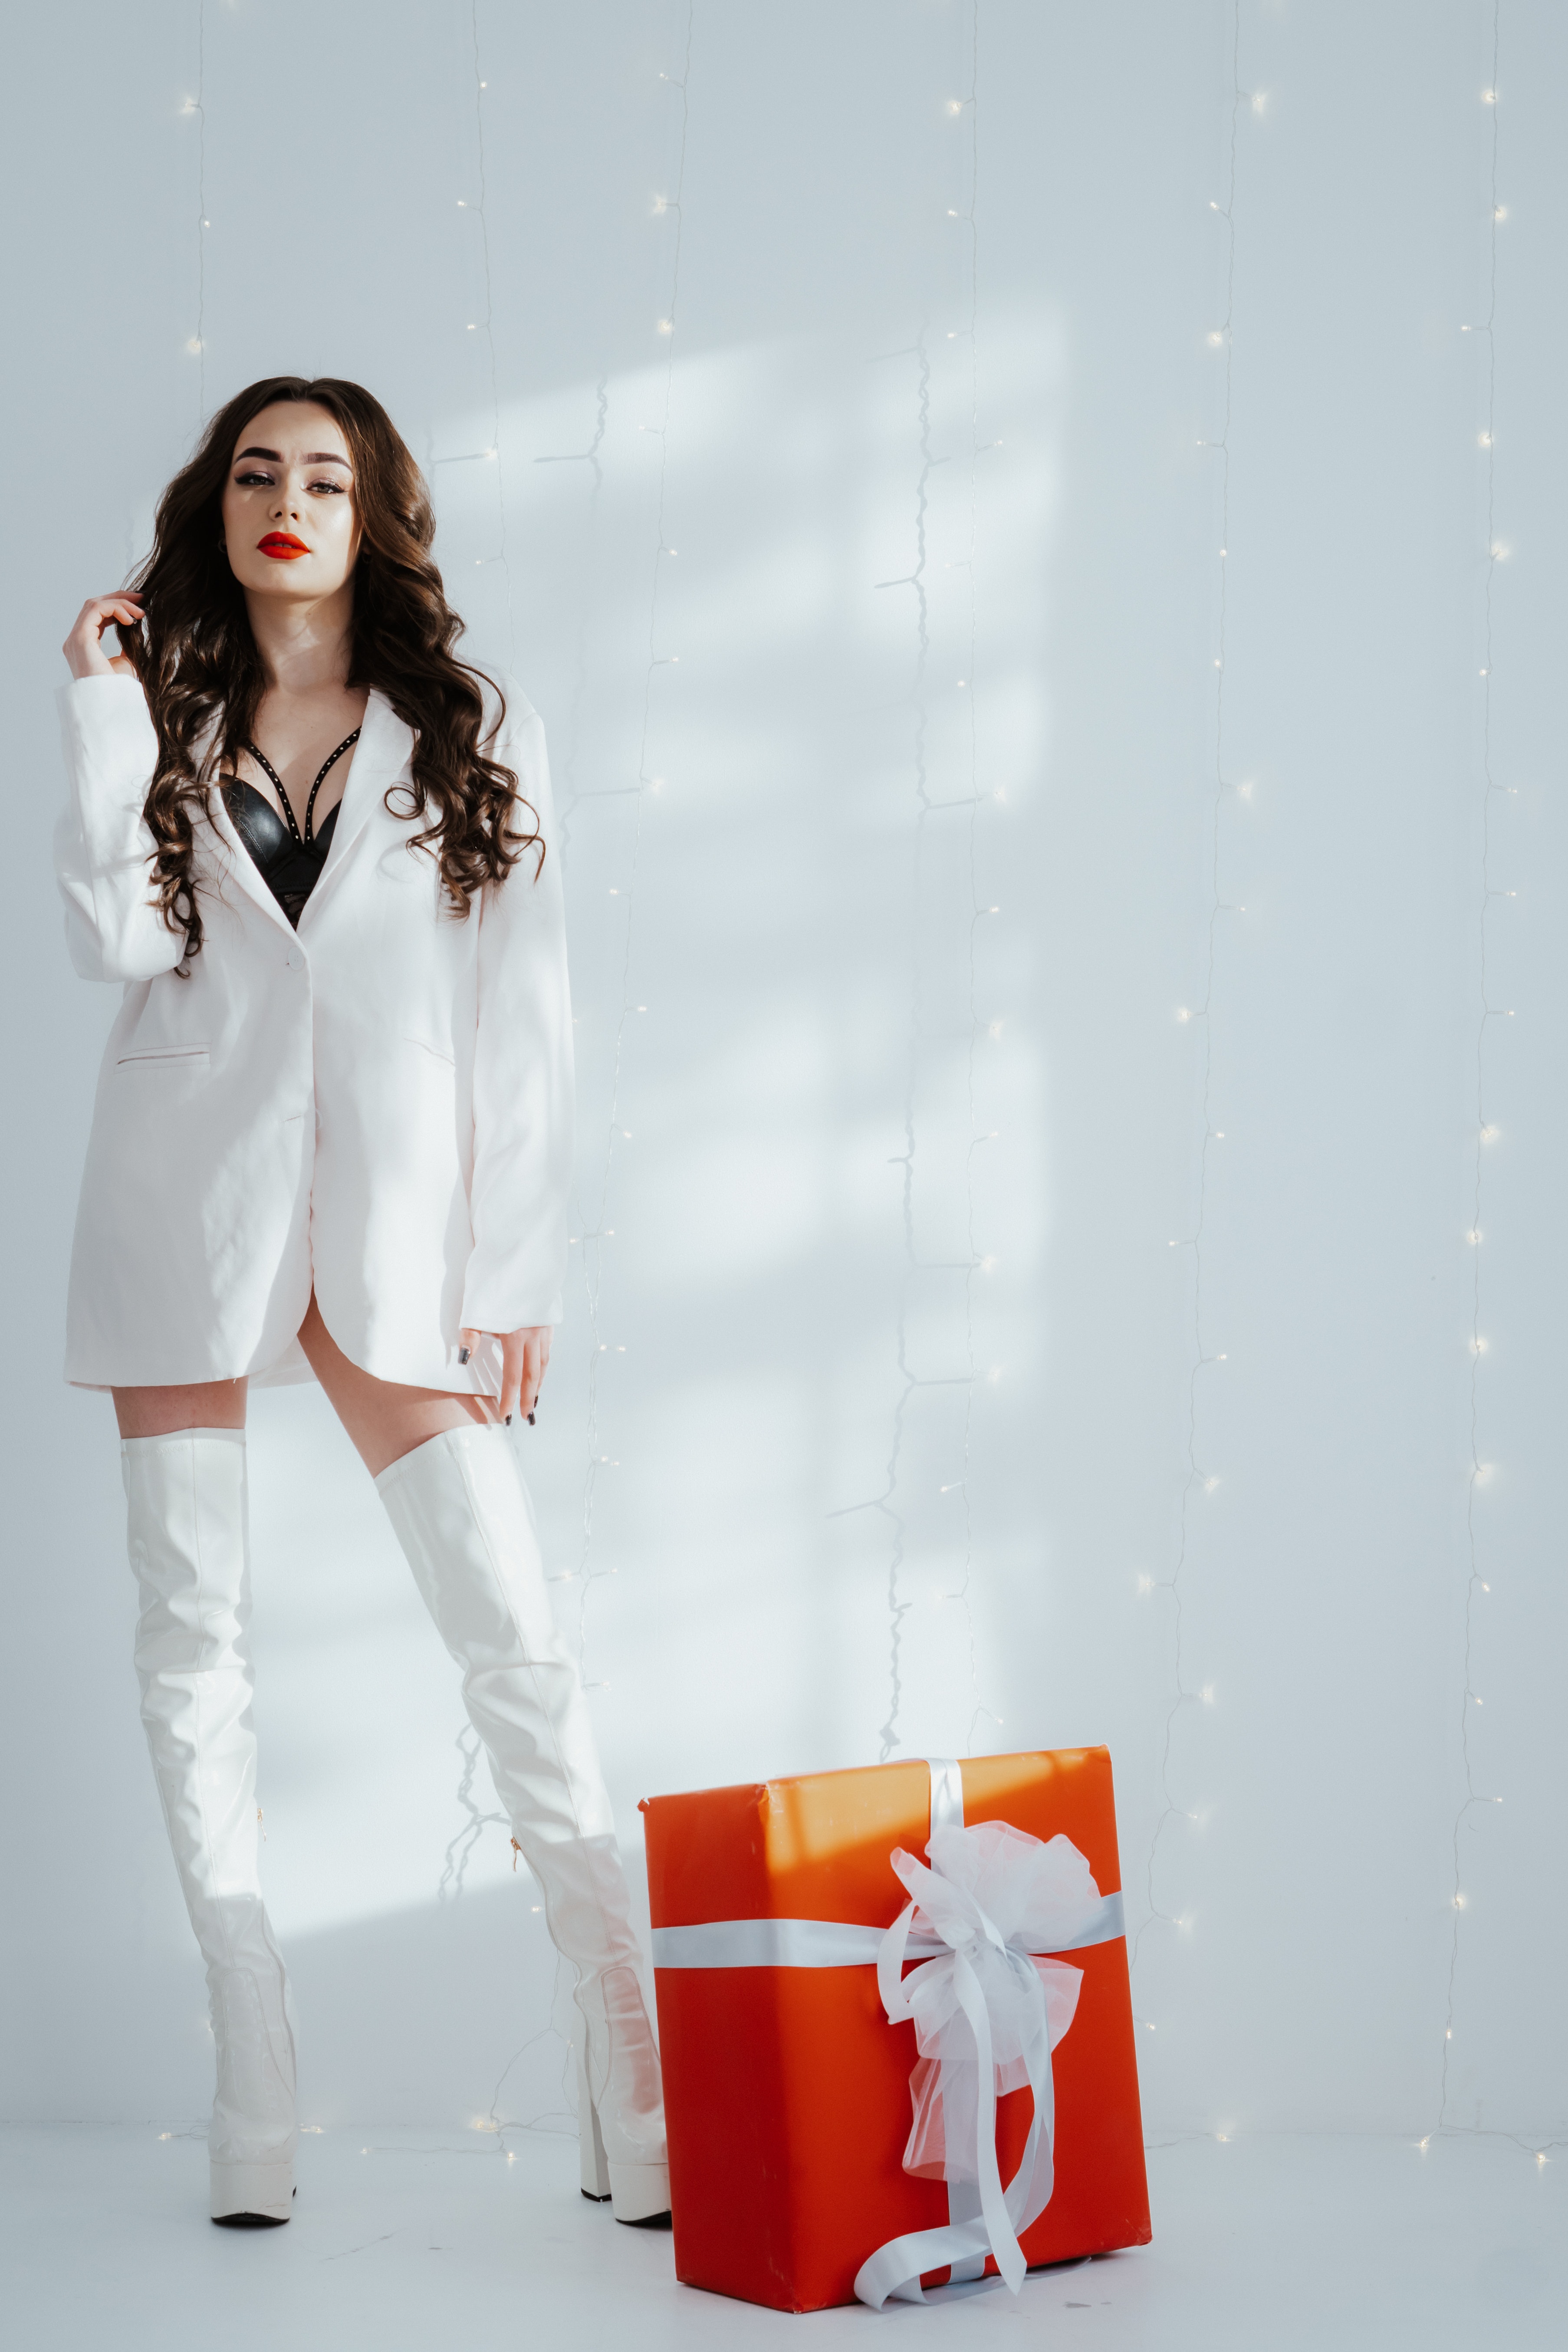
woman, textile, sleeve, flash photography, collar, waist, street fashion, thigh, fashion design, blazer, formal wear, fashion model, knee, human leg, fur, brown hair, sitting, illustration, eyewear, uniform, fashion illustration, throw pillow, photo shoot, suit, costume, haute couture, denim, fictional character, winter